Penal system of Hong Kong

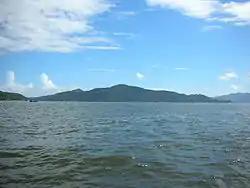
Hei Ling Chau Island

In the early colonial period of Hong Kong's history, torture, beatings with canes and whips, and starvation were widely used in local prisons. Often, criminals were exposed by hanging wooden signs around their necks with a description of what they had done. The labor of prisoners was widely used in the heavy work of building roads, draining swamps, and quarrying stone. By the early 1970s, Hong Kong's prisons were effectively outside the control of the authorities, with violence, drug trafficking, gambling, and security corruption rampant, frequent prison riots and disturbances, and various triad groups being the real force.